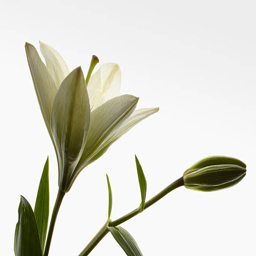
person open with a bud on white gradient background